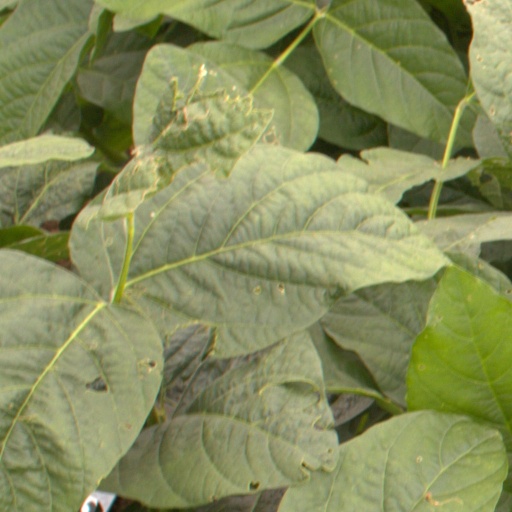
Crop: soybean